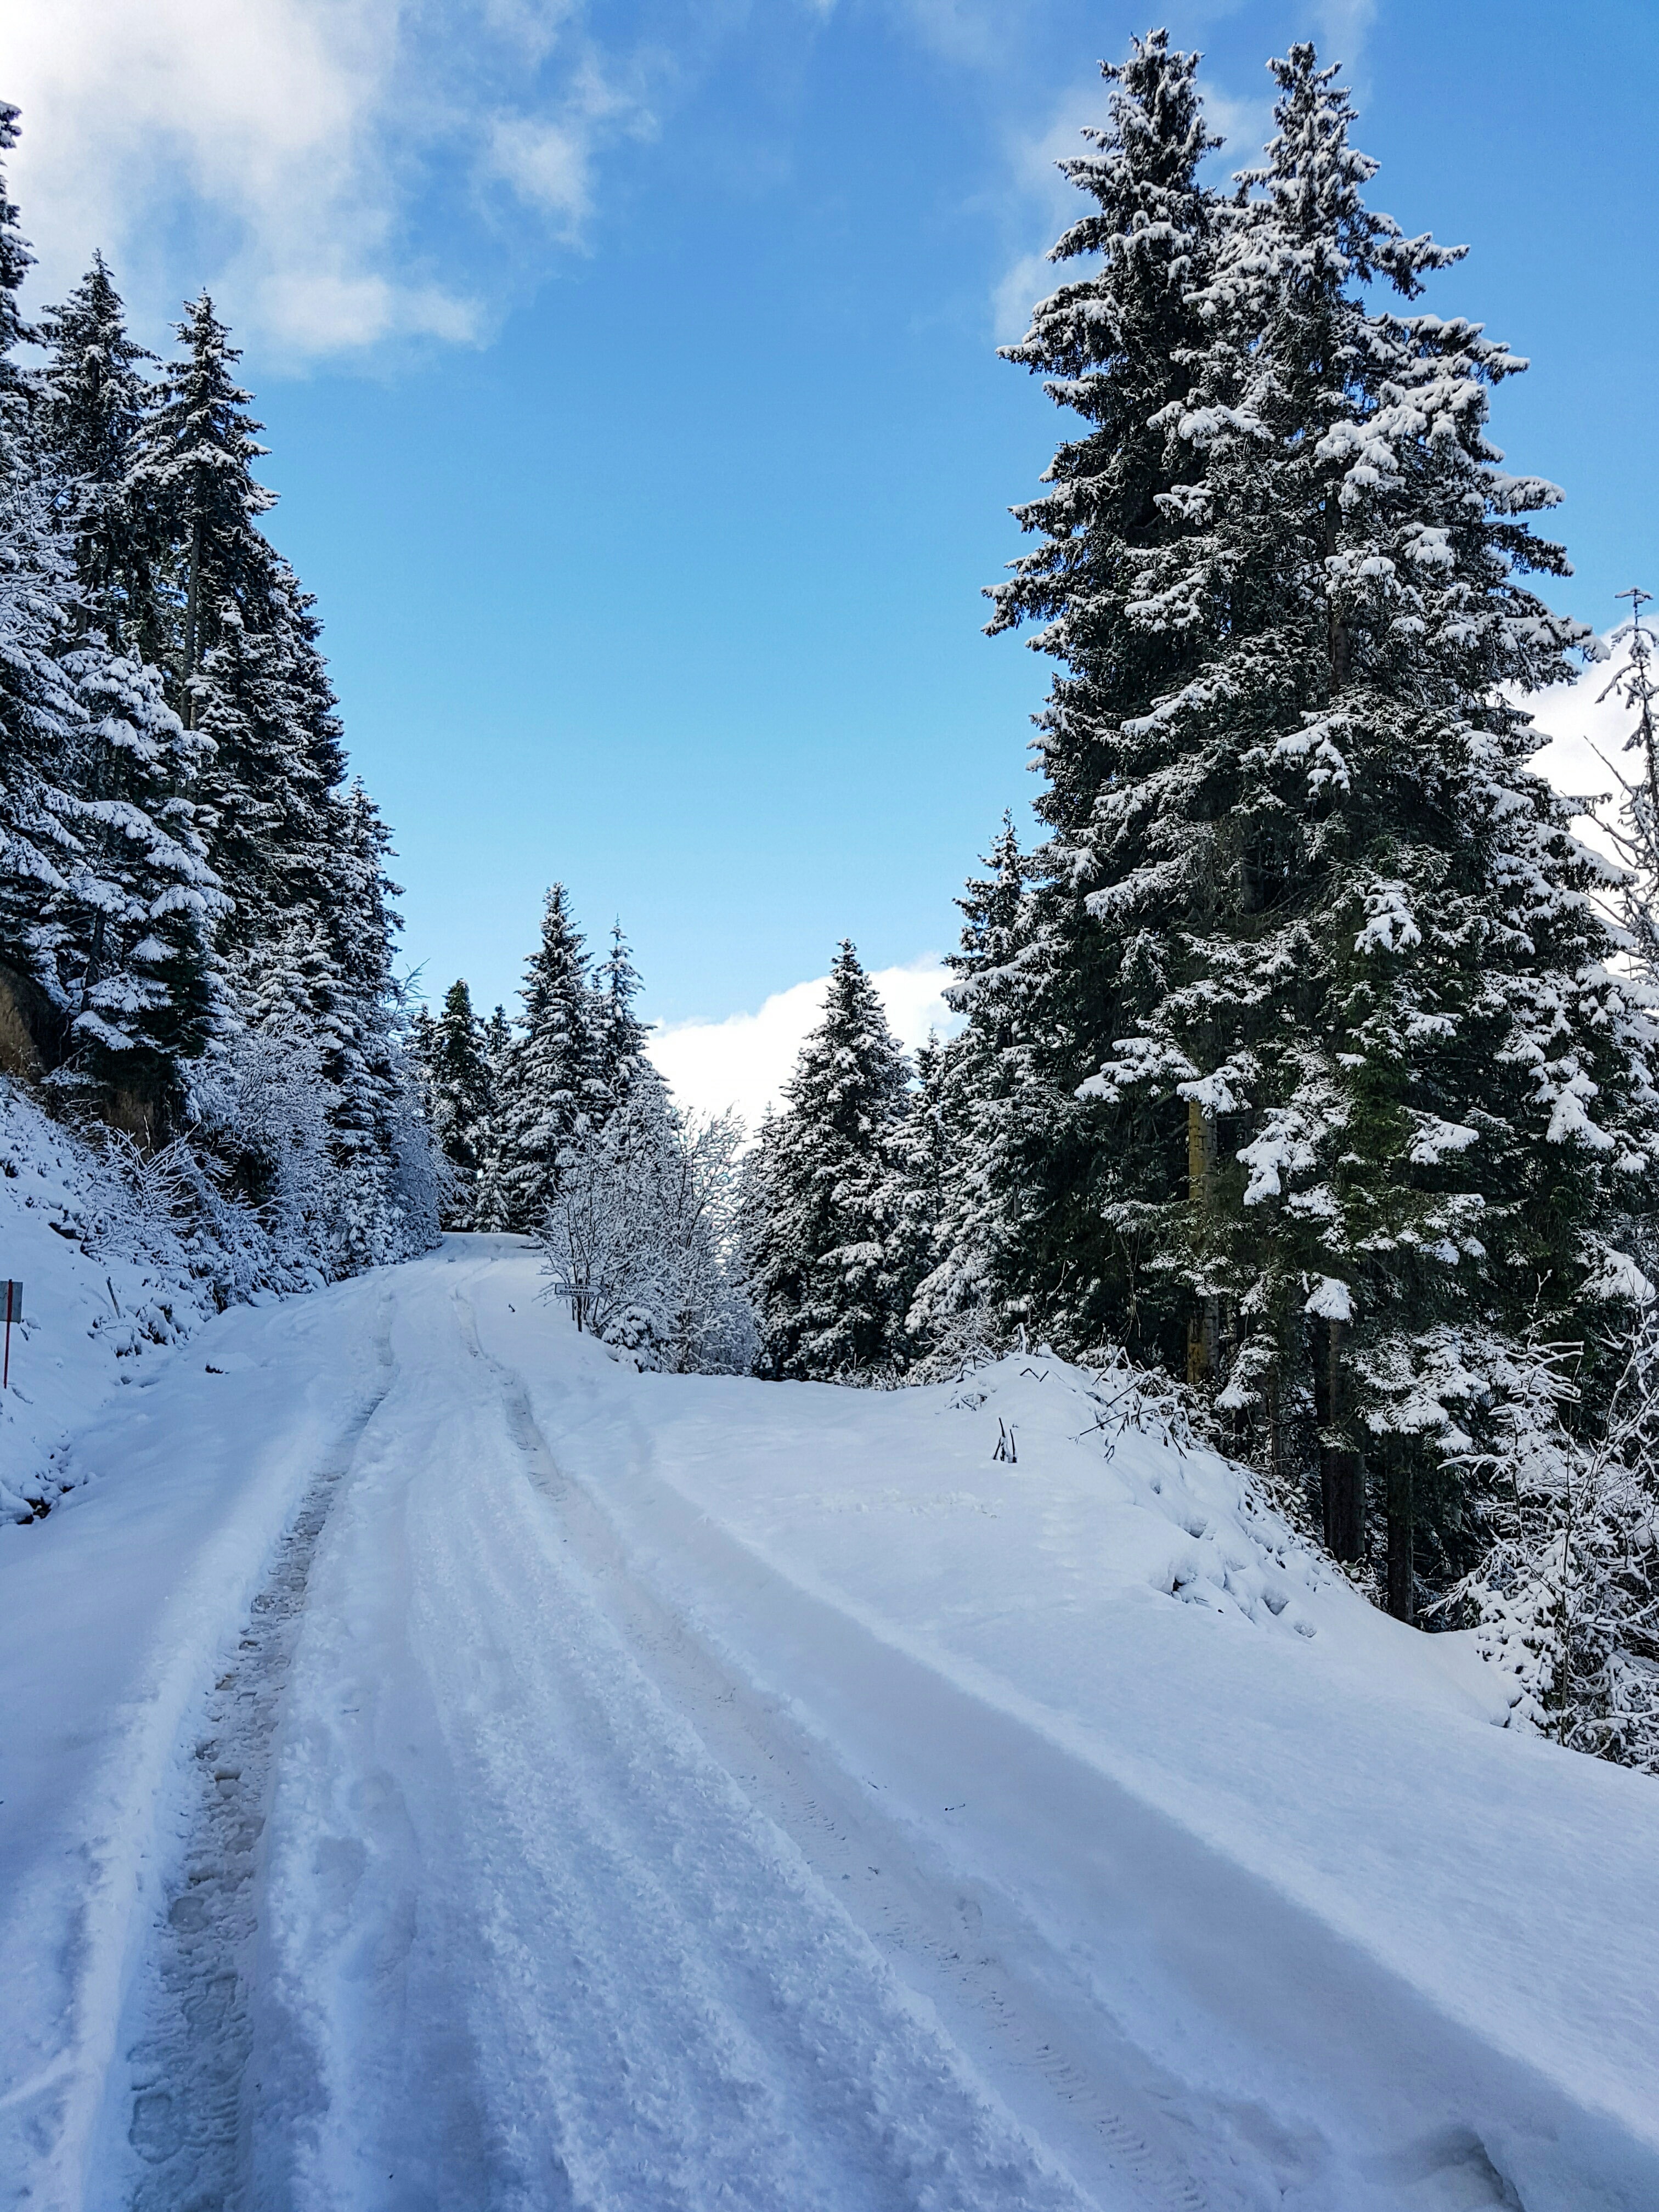
tree, nature, forest, mountain, snow, winter, mountain range, weather, season, ridge, winter sport, alps, footwear, piste, geological phenomenon